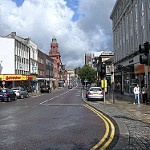
Scene: Outdoor